Freeform surface modelling

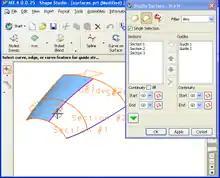
A surface being created from curves

The second method is direct creation of the surface with manipulation of the surface poles/control points.